Abi Harrison

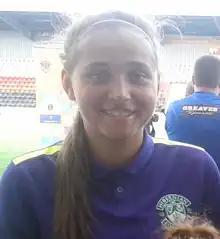
Harrison during her spell with Hibernian in 2015

Abigail Harrison (born 7 December 1997) is a Scottish footballer who plays as a forward for Celtic and the Scotland national team. She started her career at Celtic, and has also played for Hibernian and Bristol City.